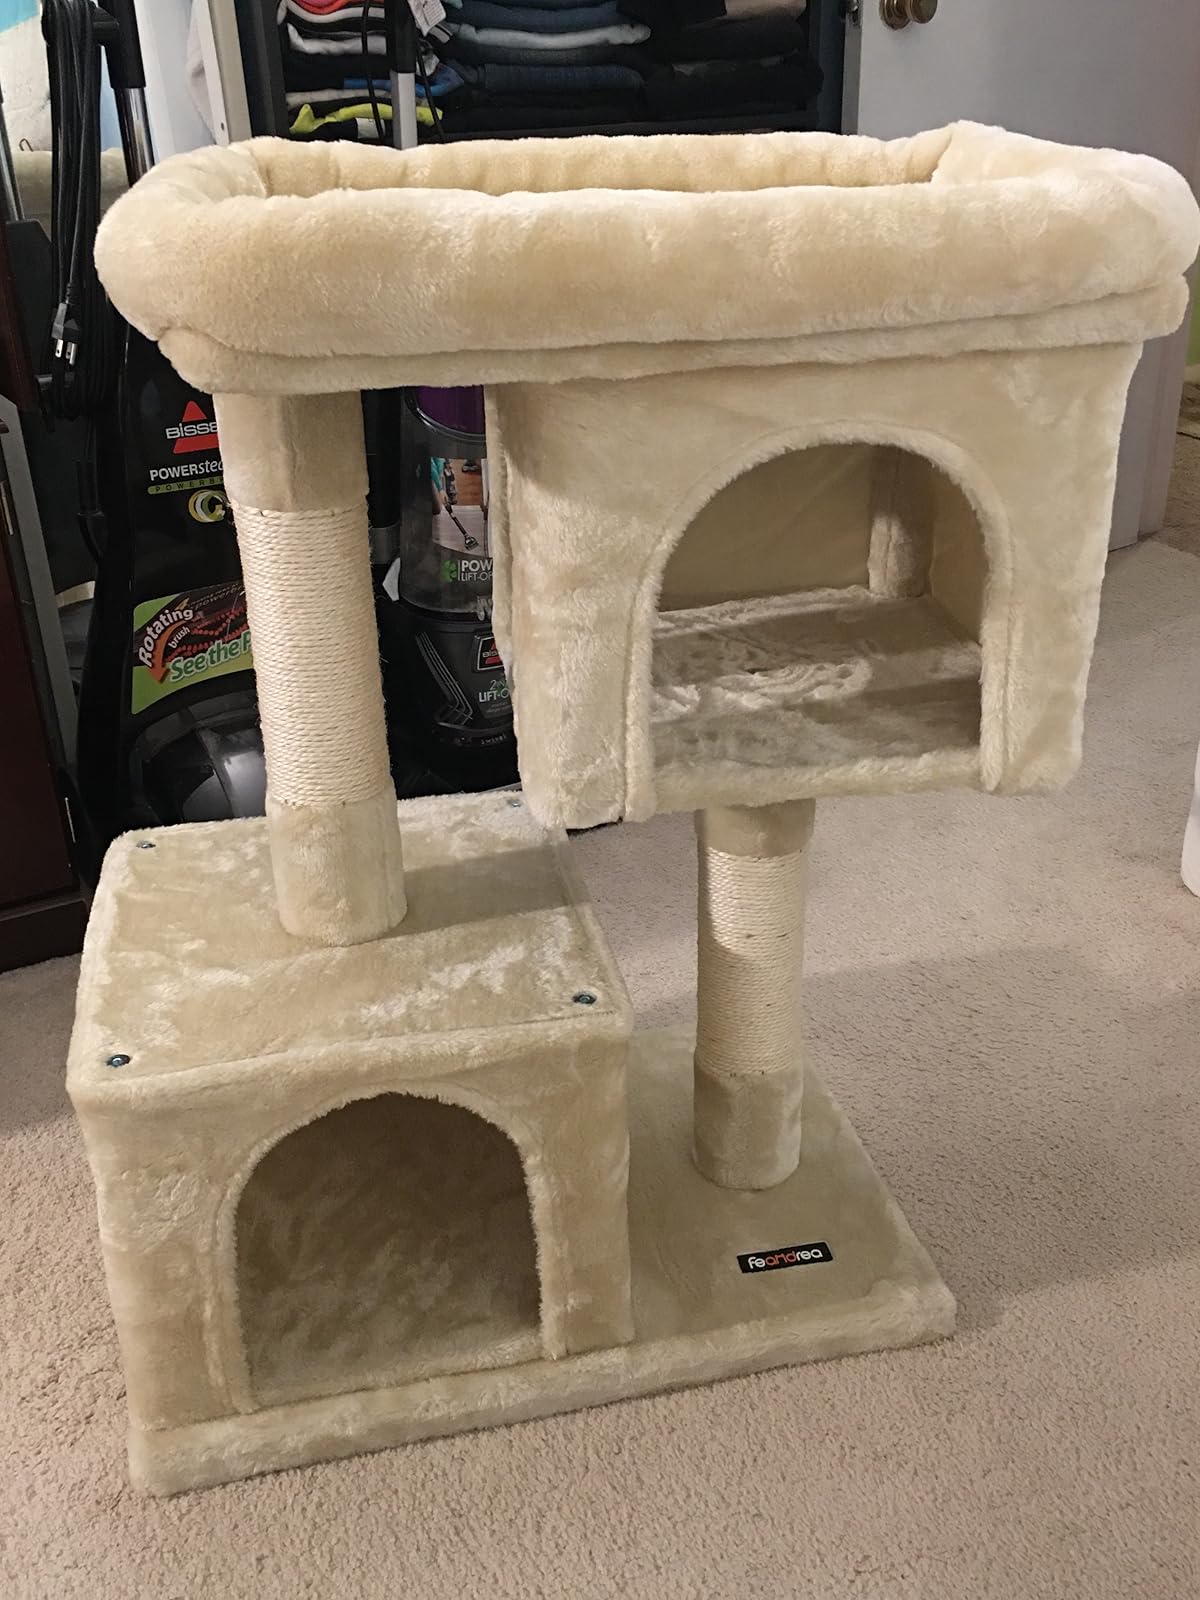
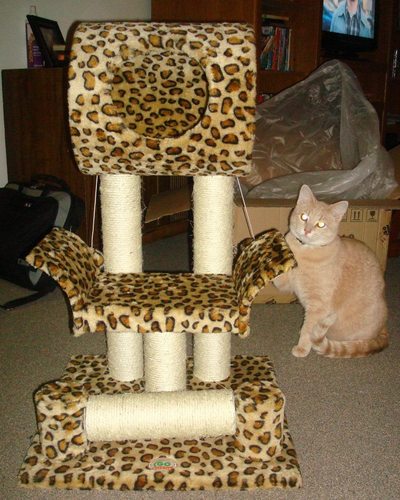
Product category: items_cat tree
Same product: no